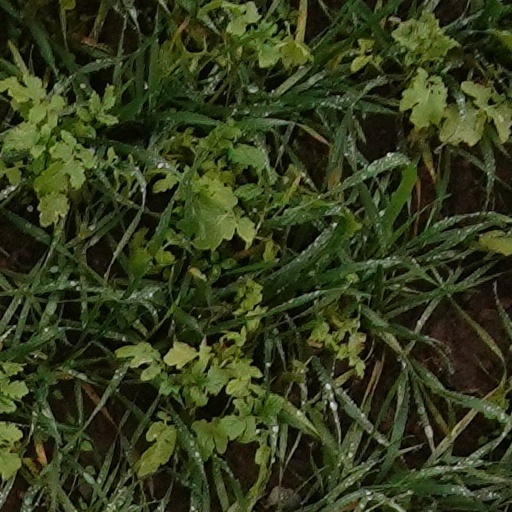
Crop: wheat